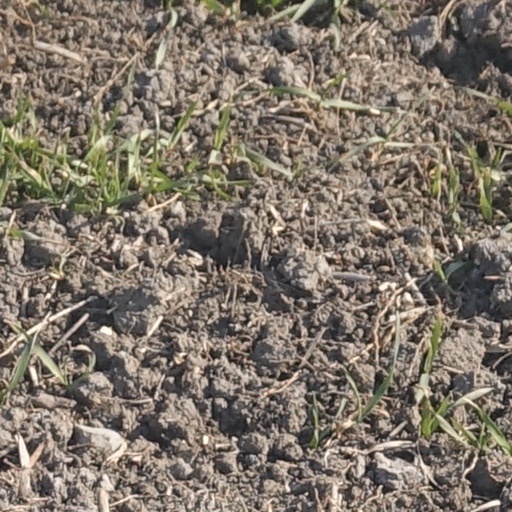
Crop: wheat